Swanscombe Palaeolithic site

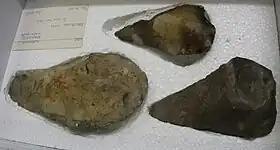
Hand axes found by Marston at Swanscombe in the British Museum (not on display)

The area was already known for the finds of numerous Palaeolithic-era handaxes—mostly Acheulean and Clactonian artifacts, some as much as 400,000 years old—when in 1935/1936 work at Barnfield Pit uncovered two fossilised skull fragments. These fragments came to be known as the remains of Swanscombe Man but were later found to have belonged to a young woman. The Swanscombe skull has been identified as early Neanderthal or pre-Neanderthal, (sometimes as "Homo cf. heidelbergensis") dating to the Hoxnian Interglacial around 400,000 years ago.